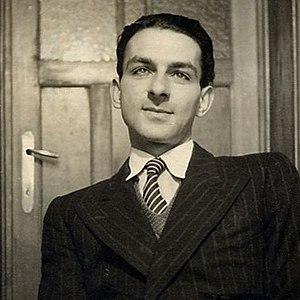
Youra Livchitz, héros belge de la seconde guerre mondiale photographié en 1943. Il est connu pour avoir attaqué le XXe convoi de déportation des juifs de Belgique.
Youra Livchitz, Georges de son nom de guerre, né à Kiev, le 30 septembre 1917, exécuté par les Allemands à Schaerbeek, le 17 février 1944, est un héros juif de la résistance belge durant la Seconde Guerre mondiale. Il dirigea l'attaque du XXᵉ convoi en 1943. Il est le frère cadet d'Alexandre Livchitz.